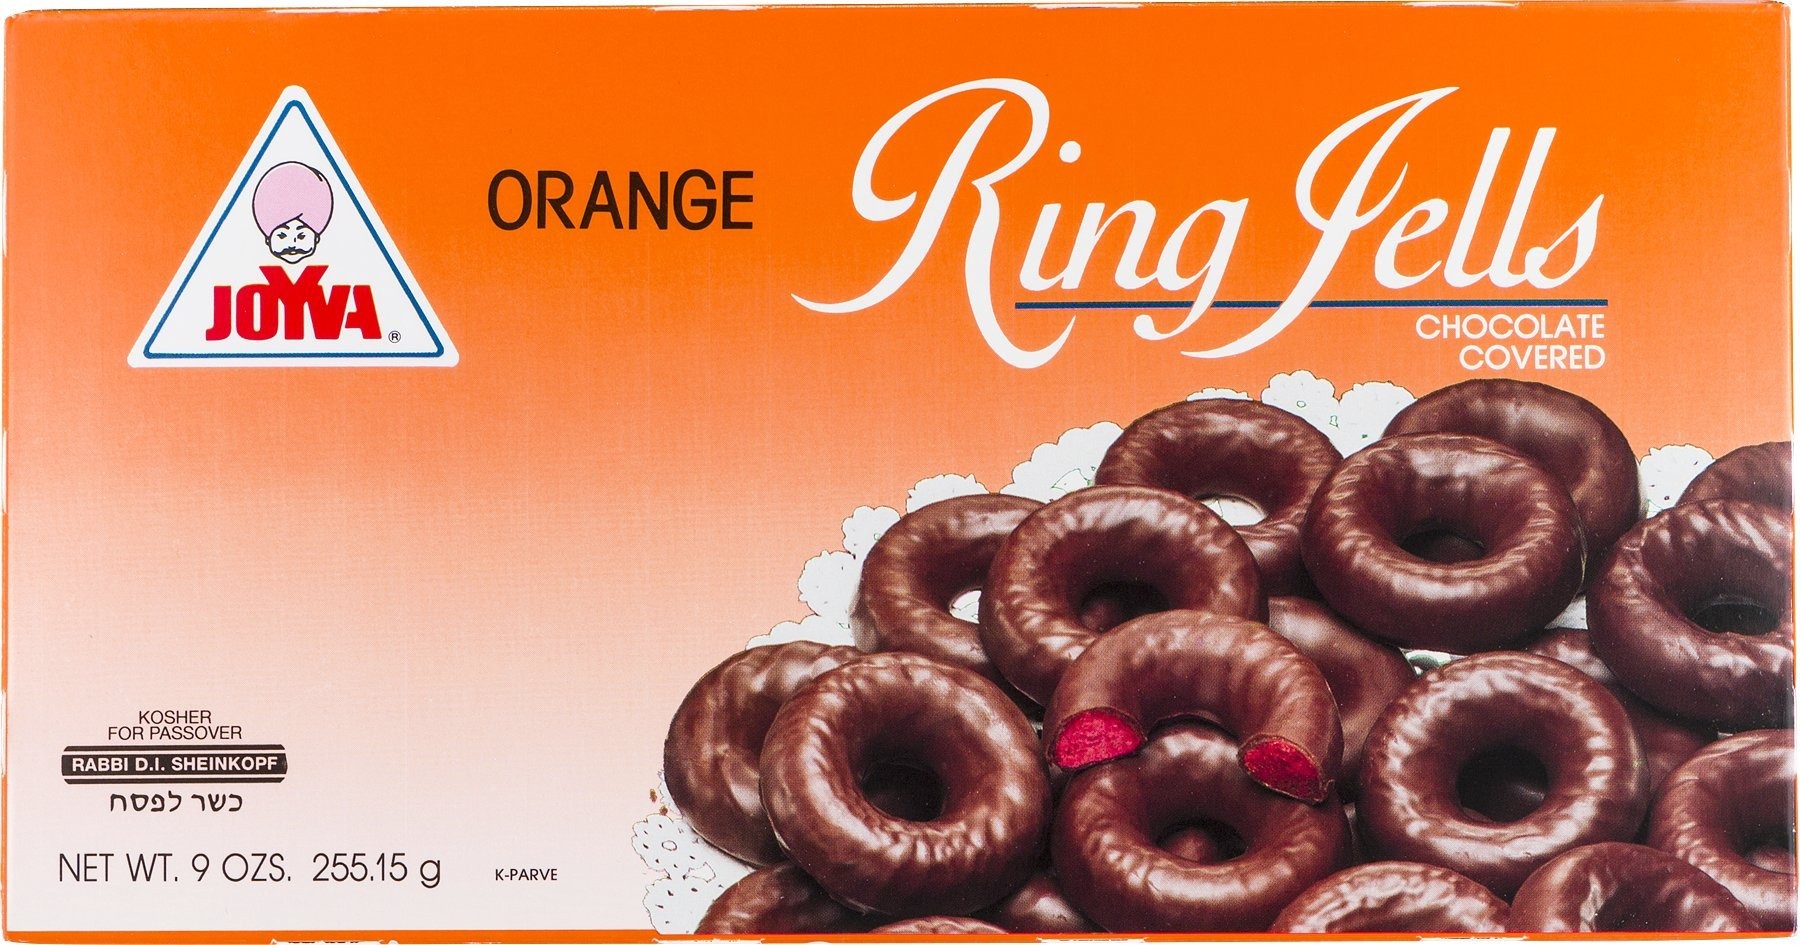
Item Name: Joyva Orange Jelly Rings, Ring Jells Kosher for Passover, 9-Ounce (Pack of 24)
Value: 24.0
Unit: PACK

Price: 180.99